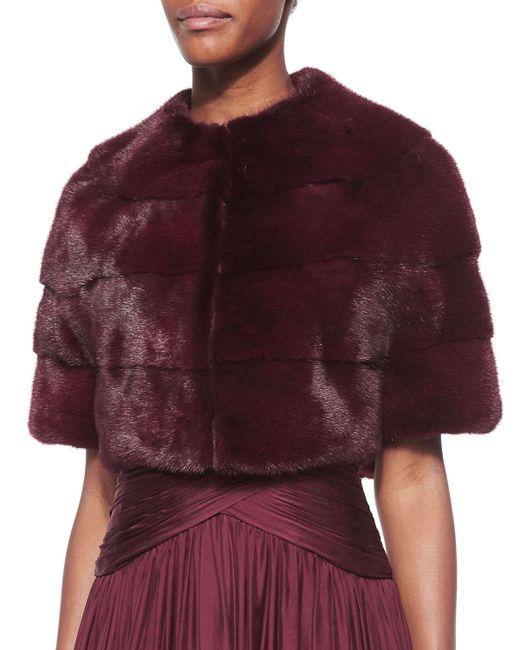
Dicker und warmer Pelz-Topper für Abend- und Winterkleidung, kastanienbraun